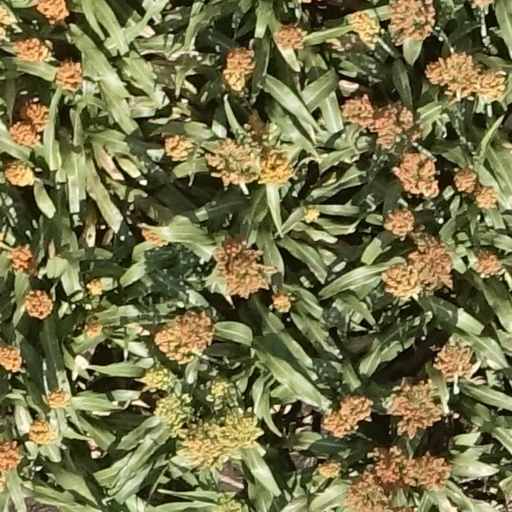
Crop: sorghum